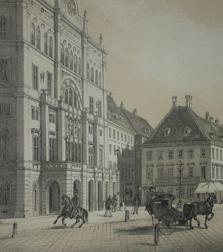
Building: Carltheater
Country: Austria
Year built: 1847
Theatre in Vienna, Austria The Carltheater in 1850 The Carltheater was a theatre in Vienna . It was in the suburbs in Leopoldstadt at Praterstraße 31 (at that time called Jägerzeile). It was the successor to the Leopoldstädter Theater . After a series of financial difficulties, that theater had been sold in 1838 to the director, Carl Carl , who continued to run it in parallel to his Theater an der Wien until 1845. Two years later, the building was partially demolished and rebuilt following the plans of architects August Sicard von Sicardsburg and Eduard van der Nüll , who would later design the Vienna State Opera . The theatre was opened under the name Carltheater in the same year, 1847. Many Alt-Wiener Volkstheater [ de ] pieces by Johann Nepomuk Nestroy premiered here; between 1854 and 1860, Nestroy was the director of the theatre. In subsequent years, many well-known Viennese playwrights wrote pieces for the Carltheater and reinforced its reputation as the favoured opera house for Viennese folk-pieces and operettas . After a rapid changeover of directors in the 20th century, the theatre became unprofitable, and was finally closed in 1929. In 1944, the auditorium of the theatre was almost entirely destroyed in a bomb attack. The artistically valuable facade was, however, still remarkably intact after the war. In 1951 it was demolished, with neighbouring building which had not been damaged in the war. Nowadays, the site is host to the "Galaxy"-building. A few years ago there was a plaque in Praterstraße, marking the former location of the theatre, but this is gone too now. Works which premiered at the Carltheater Die schlimmen Buben in der Schule , burlesque in one act, by Johann Nestroy, on December 10, 1847. Freiheit in Krähwinkel , "farce with song" by Johann Nestroy, on July 1, 1848. Judith und Holofernes , "travesty with song" by Johann Nestroy, on March 13, 1849. Tannhäuser , opera pastiche by Johann Nestroy, 1857 Das Corps der Reche , operetta by Franz von Suppé , on March 5, 1864 Dinorah, oder die Turnerfahrt nach Hütteldorf , opera parody by Franz von Suppé, on May 4, 1865 Die schöne Galathee , operetta by Franz von Suppé on 9 September 1865 Leichte Kavallerie , operetta by Franz von Suppé, on March 21, 1866 Die Freigeister , operetta by Franz von Suppé, on October 23, 1866 Banditenstreiche [ de ] , operetta by Franz von Suppé, on April 27, 1867 Die Frau Meisterin , operetta by Franz von Suppé, on January 20, 1868 Tantalusqualen , operetta by Franz von Suppé, on October 3, 1868 Isabella , operetta by Franz von Suppé, on November 5, 1869 Lohengelb, oder Die Jungfrau von Dragant (Tragant) , operetta by Franz von Suppé, on November 30, 1870 Cannebas , operetta by Franz von Suppé, on November 2, 1872 Fatinitza , operetta by Franz von Suppé, on January 5, 1876 Prinz Methusalem , comic operetta by Johann Strauss II , on January 3, 1877 Der Teufel auf Erden , operetta by Franz von Suppé, on January 5, 1878 Boccaccio , opera by Franz von Suppé, on February 1, 1879 Donna Juanita , operetta by Franz von Suppé, on February 21, 1880 Die Carbonari , operetta by Carl Zeller , on November 27, 1880 Wiener Kinder , comic operetta by Carl Michael Ziehrer , on February 19, 1881 Der Gascogner , operetta by Franz von Suppé, on March 22, 1881 Das Herzblättchen , operetta by Franz von Suppé, on February 4, 1882 Der Vagabund , operetta by Carl Zeller, on October 30, 1886 Die Jagd nach dem Glück , operetta by Franz von Suppé, on October 27, 1888 Ein Deutschmeister , operetta by Carl Michael Ziehrer, on November 30, 1888 Das Modell , operetta by Franz von Suppé, on October 4, 1895 Das Neue Ghetto by Theodor Herzl, 1898 Wiener Blut , operetta by Johann Strauss II, on October 25, 1899 Die drei Wünsche , operetta by Carl Michael Ziehrer, on March 9, 1901 Das süße Mädel , operetta by Heinrich Reinhardt , on October 25, 1901 Der Rastelbinder , operetta by Franz Lehár , on December 20, 1902 Der Göttergatte , operetta by Franz Lehár, on January 20, 1904 Die lustigen Nibelungen , burlesque operetta by Oscar Straus , on November 12, 1904 Der Schätzmeister , operetta by Carl Michael Ziehrer, on December 10, 1904 Krieg im Frieden , operetta by Heinrich Reinhardt, on January 24, 1906 Ein Walzertraum , operetta by Oscar Straus, on March 3, 1907 Die geschiedene Frau , operetta by Leo Fall, on December 23, 1908 Zigeunerliebe , operetta by Franz Lehár, on January 8, 1910 Alt-Wien , operetta by Joseph Lanner , on December 23, 1911 Fürst Casimir , operetta by Carl Michael Ziehrer, on September 13, 1913 Polenblut , operetta by Oskar Nedbal , 1913 Die erste Frau , operetta by Heinrich Reinhardt, on October 22, 1915 Prinzessin Ti-Ti-Pa , operetta by Robert Stolz , 1928 Literature Franz Hadamowsky: Das Theater in der Leopoldstadt von 1781 bis 1860 , ( The Theatre in the Leopoldstadt between 1781 and 1860 ), Höfel, Vienna 1934 Nora Kirchschlager: Das Carltheater von 1860 bis 1872 ( The Carltheater between 1860 and 1872 ), volume 1: Die Direktionen Brauer, Lehmann, Treumann und Ascher ( The directorships of Brauer, Lehmann, Treumann and Ascher ); volume 2: Spielplan ( Performance schedule ), Ungedr. Dipl.-Arb. Vienna, 2002 Dieter Klein, Martin Kupf, Robert Schediwy: Stadtbildverluste Wien — Ein Rückblick auf fünf Jahrzehnte ( Image loss of the city of Vienna: a retrospection through five centuries ). LIT, Vienna 2005, ISBN 978-3-8258-7754-5 Birgit Peter: Nestroytheater: Das Singspiel Johann Nestroy am Wiener Carltheater. In: Julia Danielczyk (Hrsg.): Nestroy — weder Lorbeerbaum noch Bettelstab . Österr. Theatermuseum, Wien 2000, ISBN 3-9501379-0-4 , pp. 69–80 Leopold Rosner: 50 Jahre Carl-Theater ( 50 years of the Carltheater ), Schworella & Heick, Vienna 1897 Sources Most of the information in this article is taken from the German Wikipedia article . 48°12′54″N 16°23′02″E / 48.215°N 16.384°E / 48.215; 16.384 Authority control databases International VIAF National Germany Norway Geographic MusicBrainz place EUTA theatre v t e Theatre and opera in Austria Venues Vienna Current Akademietheater Burgtheater Raimund Theater Ronacher Schauspielhaus Wien Schlosstheater Schönbrunn Theater an der Wien Theater in der Josefstadt Vienna State Opera Vienna's English Theatre Volkstheater Volksoper Former Bürgertheater Carltheater International Theatre Vienna Ringtheater Theater am Kärntnertor Theater auf der Wieden Theater in der Leopoldstadt Salzburg AffrontTheater Felsenreitschule Großes Festspielhaus Kleines Festspielhaus Kleines Theater Salzburg Marionette Theatre Salzburger Landestheater Salzburger Straßentheater Schauspielhaus Salzburg Other cities Dilettanten-Theaterverein 1812 Kremsmünster Elisabethbühne Festspielhaus St. Pölten Friesacher Burghofspiele Graz Opera Klappmaul Theater Kremlhoftheater Villach Kultur im Gugg Lehartheater Linz State Theatre Löwinger-Bühne Schlossspiele Kobersdorf Stadttheater Grein Stadttheater Klagenfurt Stadttheater Leoben Stubaier Bauerntheater Theater Kosmos Theater Phönix Theaterachse Tiroler Volksschauspiele Tyrolean State Theatre Vorarlberger Landestheater Companies and festivals Arbos – Company for Music and Theatre Burghofspiele Voitsberg Exl-Bühne Komödienspiele Porcia Projekttheater Vorarlberg